Bert Leston Taylor

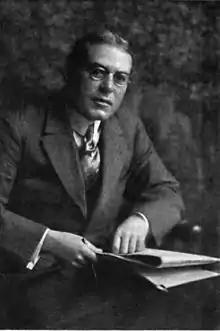
Bert Leston Taylor

Bert Leston Taylor (November 13, 1866 – March 19, 1921) was an American columnist, humorist, poet, and author.